Transport in Vienna

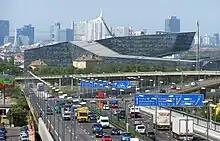
A23 autobahn in Vienna

Vienna International Airport is located to the southeast of Vienna. The airport handled 22 million passengers in 2012. Following lengthy negotiations with surrounding communities, the airport will be expanded to increase its capacity by adding a third runway. The airport is currently undergoing a major expansion, including a new terminal building opened in 2012 to prepare for an expected increase in passengers.